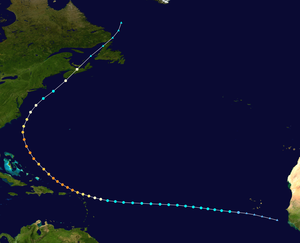
La saison cyclonique 2010 dans l'océan Atlantique nord s'est déroulée du 1ᵉʳ juin 2010 au 30 novembre 2010, selon la définition de l'Organisation météorologique mondiale. Elle liste une vingtaine de cyclones à la suite d'une Niña saisonnière modérée. La saison cyclonique 2010 est, après celles de 1995 et 1887, est la troisième plus longue liste cyclonique, avec 19. L'activité cyclonique 2010 de l'Atlantique nord a surpassé la saison cyclonique de la même année dans le nord-ouest de l'océan Pacifique.
L’ouragan Earl est la septième dépression tropicale, la quatrième tempête tropicale et le troisième ouragan de la saison 2010 dans l'Atlantique. C'est le second à atteindre le niveau d’ouragan majeur, soit au moins la catégorie 3 de l'échelle de Saffir-Simpson et le second à atteindre la catégorie 4. Il est un exemple classique d'ouragan capverdien.